Pork rind

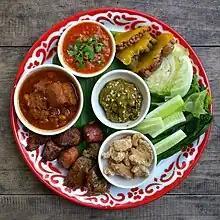
(in the bowl at the bottom of the image) served as one of the starters in this selection of northern Thai dishes.

, or ,, as crispy pork rinds are known in Thai cuisine, are a speciality of the northern Thai city of Chiang Mai. One way of making is to first cure the pork skin, with an attached layer of fat, in salt for several days, after which it is soaked in water for a couple of hours. This ensures that the fat cells will expand, resulting in a "puffed skin" after cooking. The slabs of belly fat are then slowly cooked at low heat in, preferably, lard but other animal fat and vegetable oil can also be used. Similar to a confit, the pork thus treated can be stored. The pork is then cut into smaller pieces and baked in an oven until perfectly crispy. Another method of making the pork rinds again involves salting the pork skin, but instead of soaking it, the skin is hung out to dry in the sun after which it is sliced and deep-fried twice. Yet another way to make this dish in Thailand is to first cut the pork skin into strips, then boil them in water after which they are thoroughly dried before being deep-fried.